Chennai Express

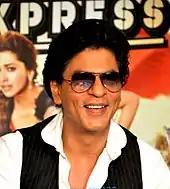
"Chennai Express" was initially written as a backup project for Khan (pictured).

Khan was the first actor to be approached with the script and was the first lead actor to be signed for the film. Rohit Shetty stated that despite the title, Khan would not play a South Indian in the film. The casting of the lead heroine was the subject of much press speculation; Kareena Kapoor, Asin and Deepika Padukone were rumoured to be involved. Shetty denied those rumours, stating that the cast would be finalised in April 2012, and that he was going to cast an established actress in the role. In October 2012, it was confirmed that Deepika Padukone had been signed to play the female lead opposite Khan, and photographs showing Padukone and Khan shooting were released. This was Padukone's second film opposite Khan, with whom she made her Bollywood debut in the 2007 blockbuster "Om Shanti Om". Starting with this film, which was released on Women's Day, Khan wished to have the name of his female co-star appear above his own in the credits.